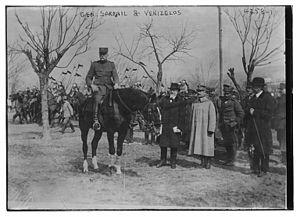
De gauche à doite Sarrail à cheval, E.venizelos, le général Gérôme, un officier serbe. Le 5 mars 1917 Sarrail présente les Spahis marocains à Venizelos .